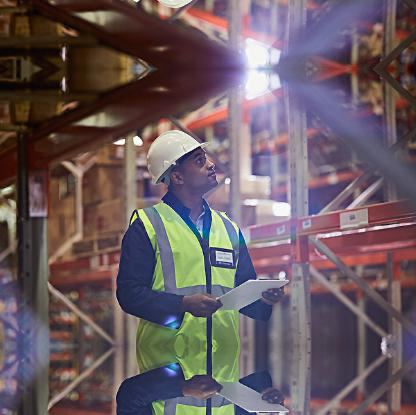
Objects in the image:
label: helmet
label: helmet